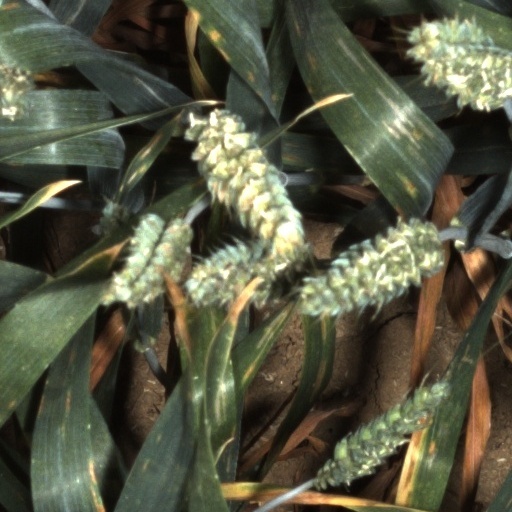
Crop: wheat